Gold cyanidation

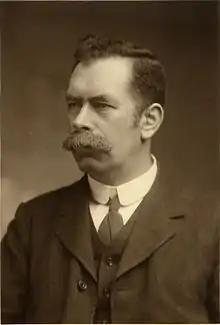
John Stewart MacArthur developed the cyanide process for gold extraction in 1887.

The expansion of gold mining in the Rand of South Africa began to slow down in the 1880s, as the new deposits found tended to contain pyritic ore. The gold could not be extracted from this compound with any of the then available chemical processes or technologies.